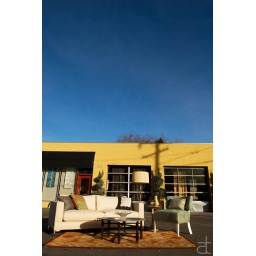
walls in blue